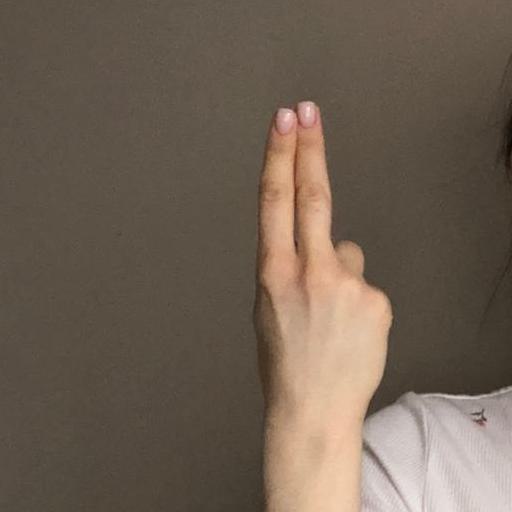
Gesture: two_up_inverted